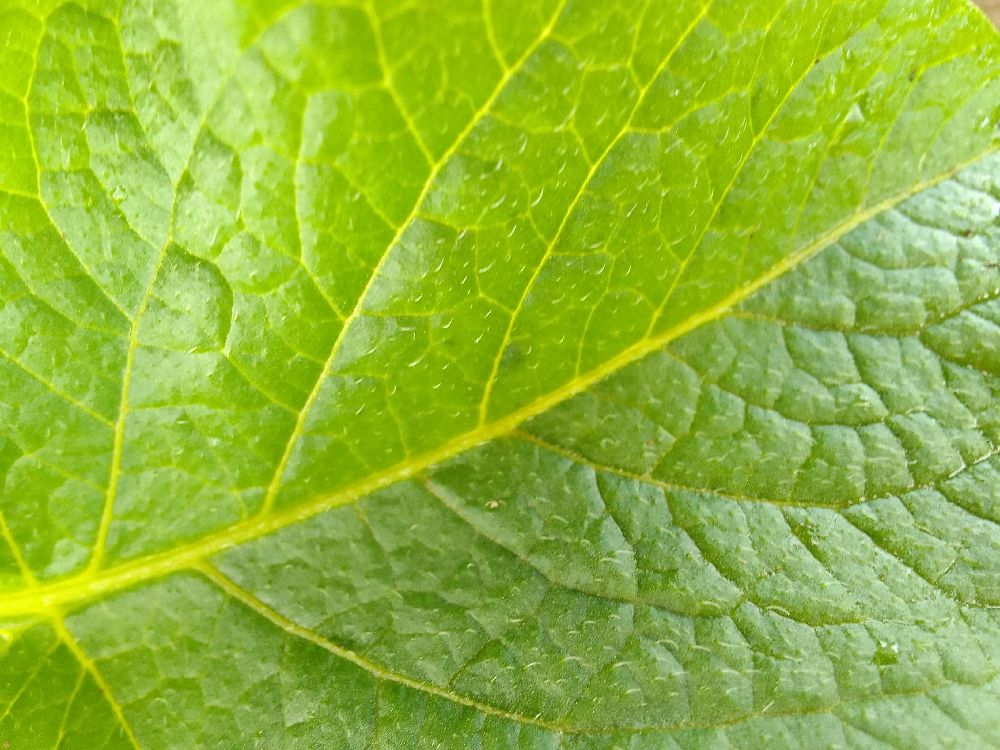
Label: Healthy